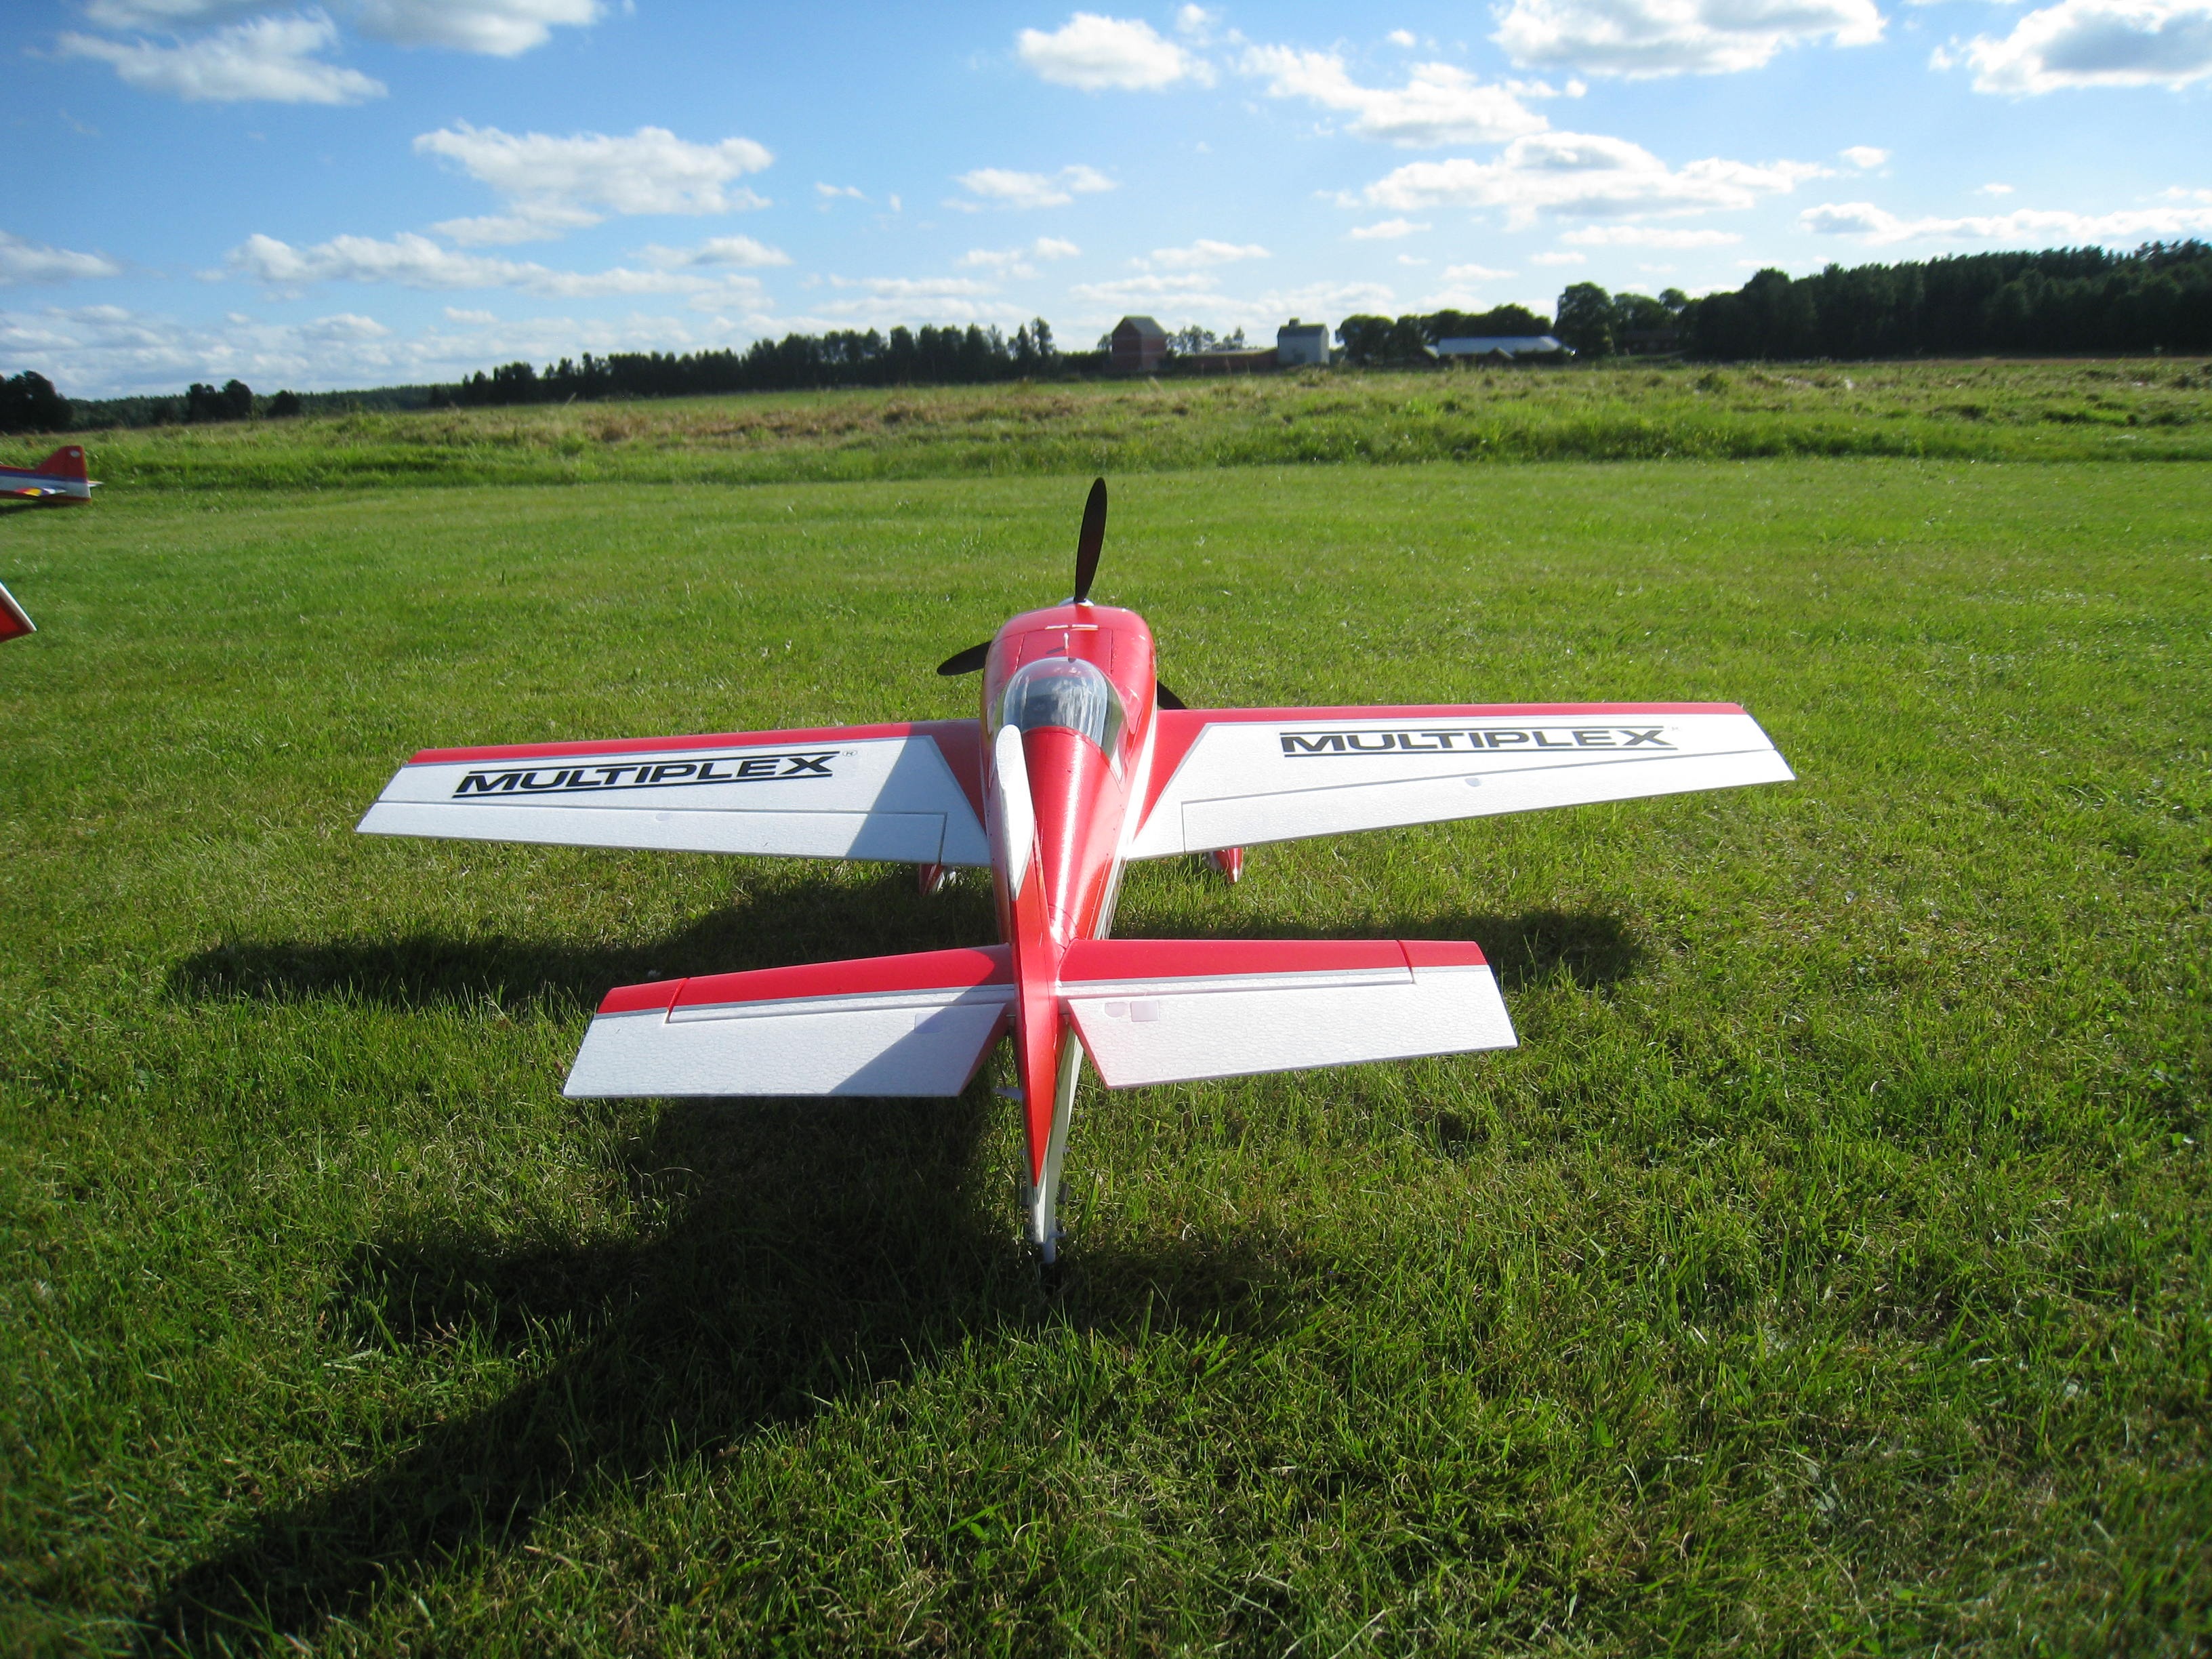
tree, grass, wing, cloud, summer, airplane, aircraft, vehicle, aviation, flight, glider, colors, gliding, airfield, sky blue, air sports, light aircraft, model aircraft, monoplane, atmosphere of earth, ultralight aviation, radio controlled aircraft, model airplane